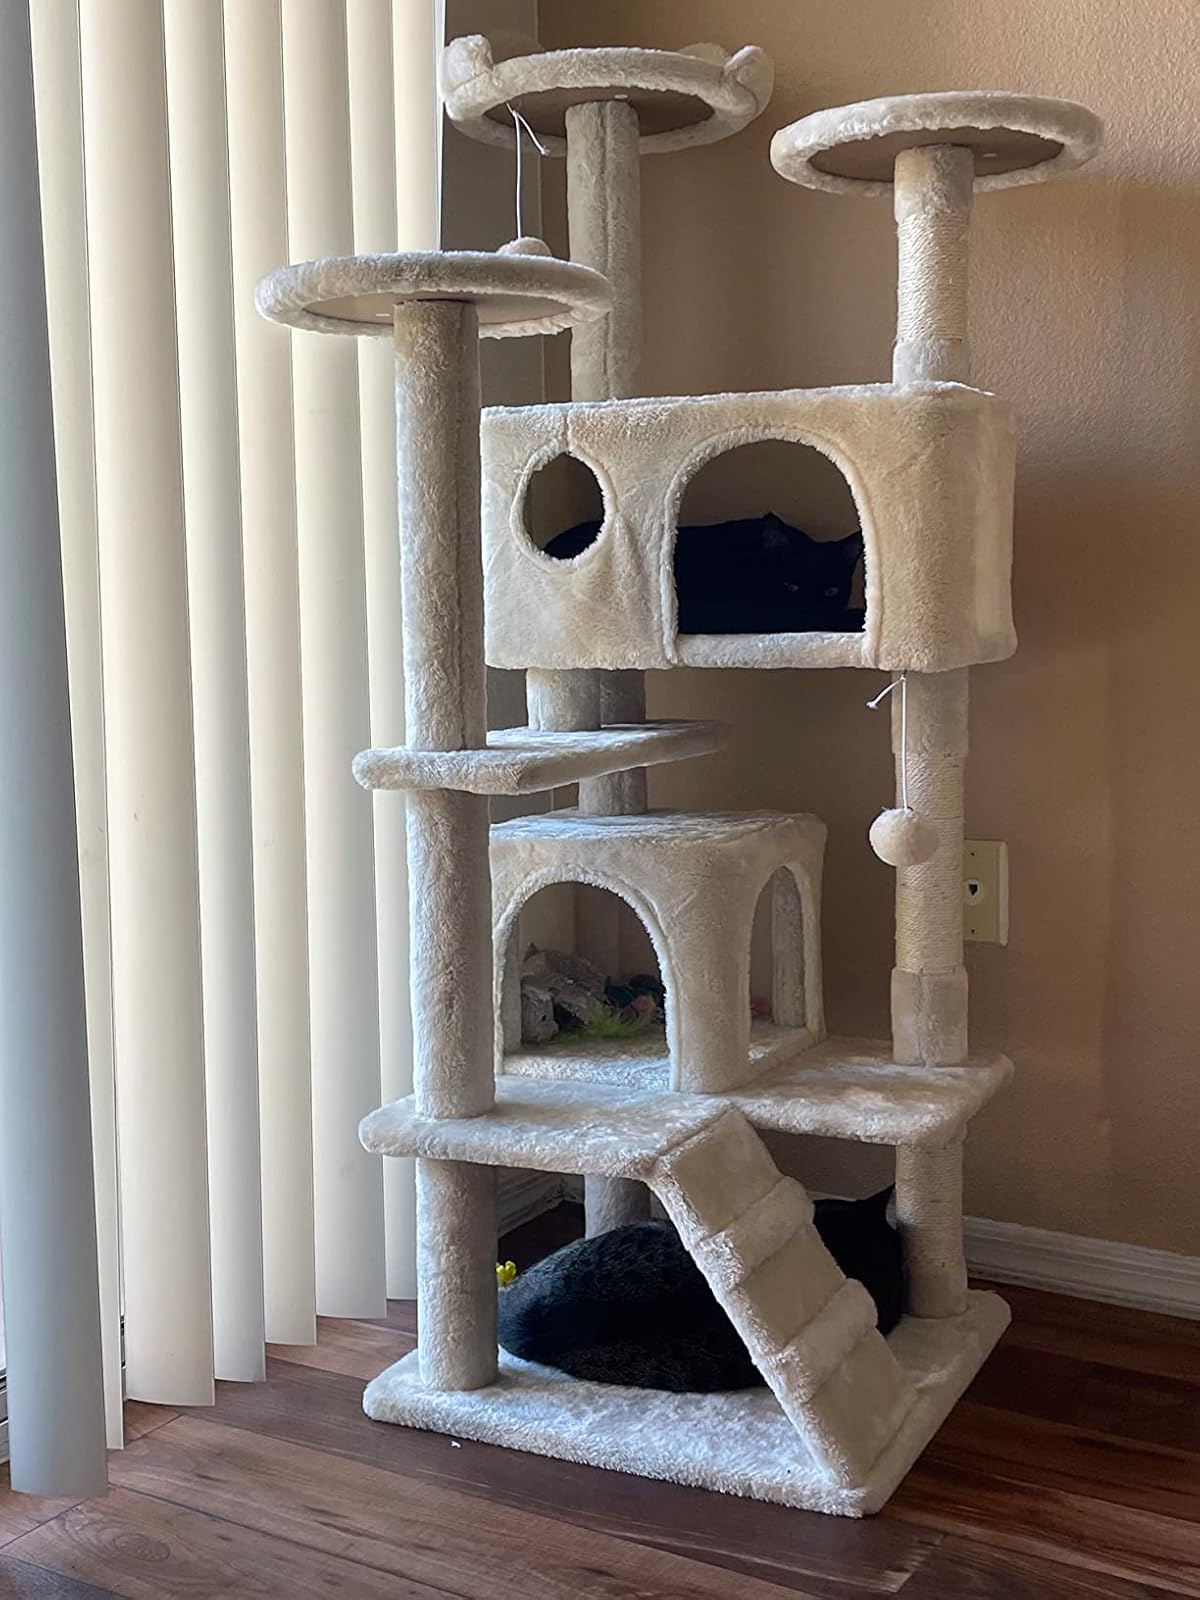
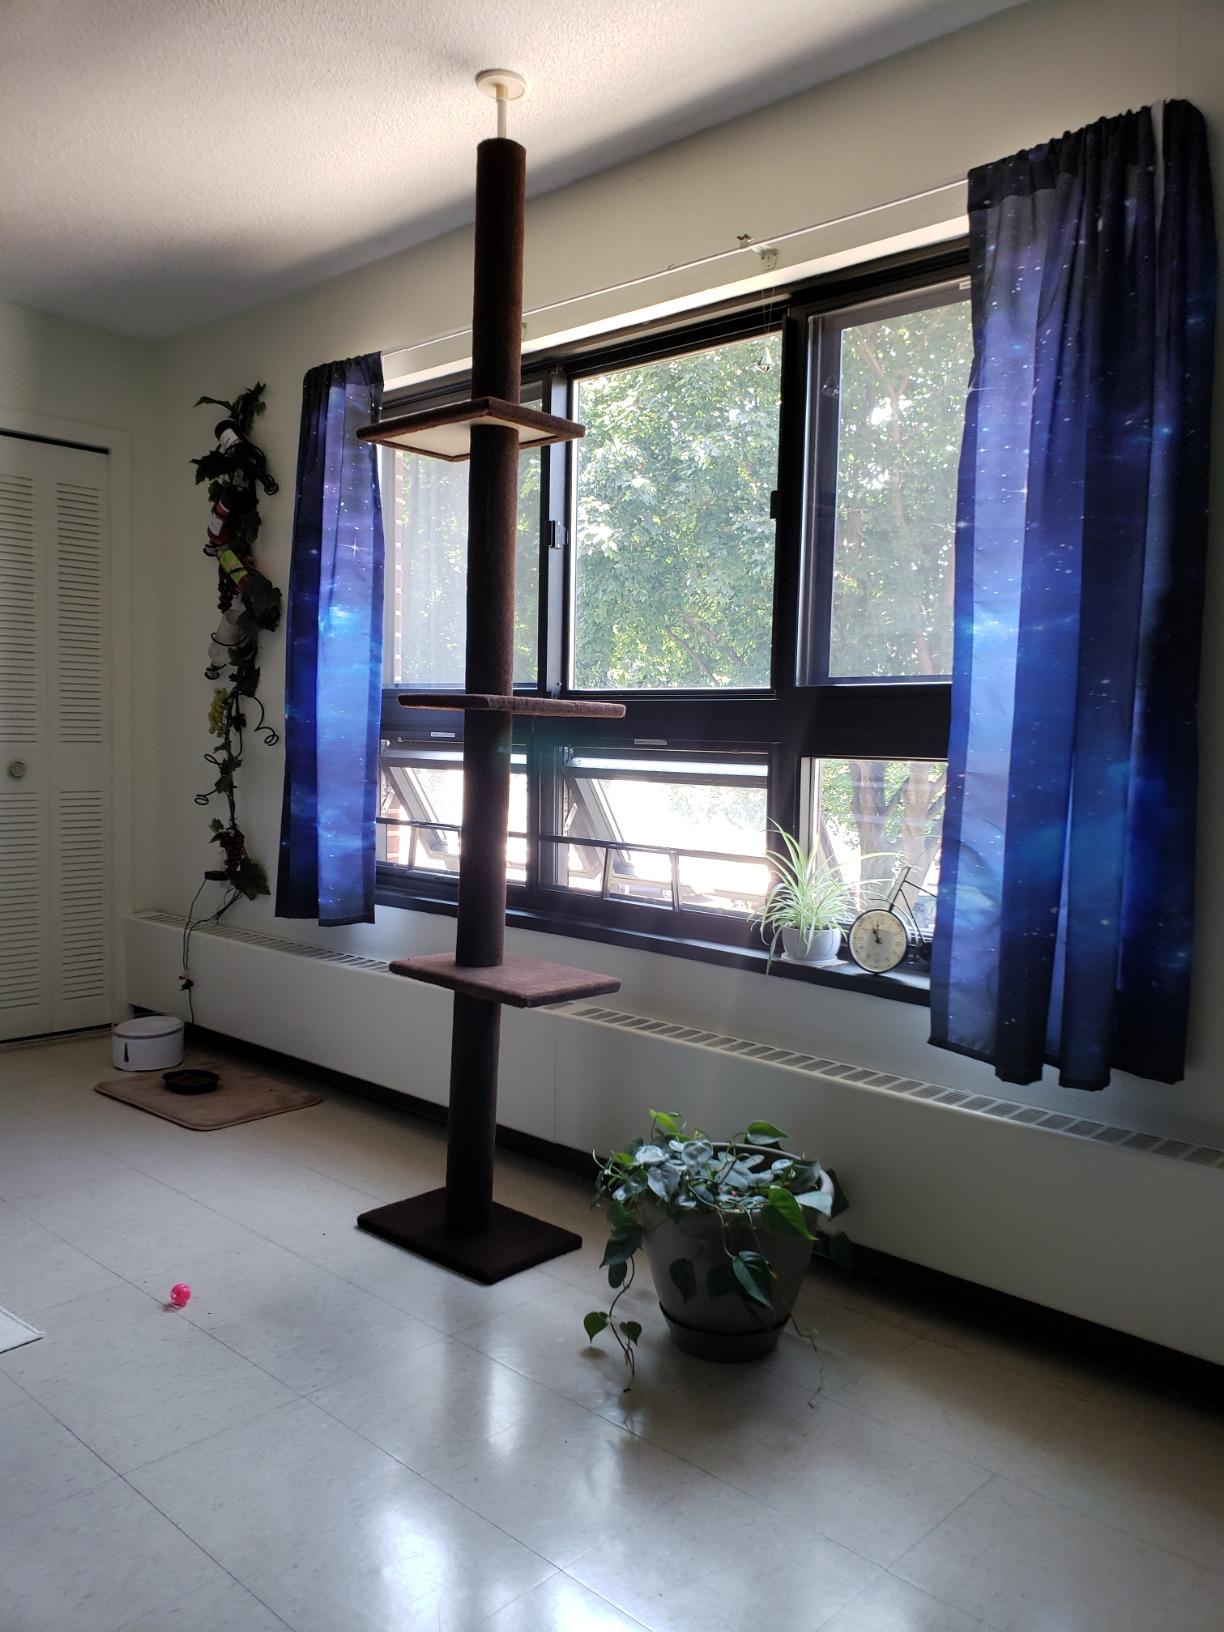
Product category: items_cat tree
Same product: no